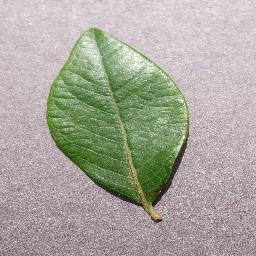
Label: Blueberry___healthy